Lot and His Daughters (Orazio Gentileschi, Los Angeles)

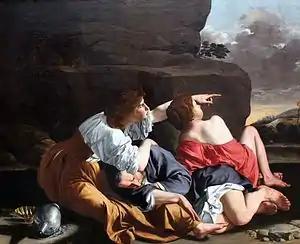
The Berlin version of "Lot and His Daughters", in which the colors of the sisters' garments are interchanged.

While the J. Paul Getty Museum houses one of the most important pieces of Gentileschi's career, there are at least seven painted versions and one engraving of this piece. One of the painted versions is held in the Gemäldegalerie, Berlin, while another is in the National Gallery of Canada in Ottawa. Another version is held in the Thyssen-Bornemisza Museum in Madrid; this has been confused with the Getty version, but was in fact painted by Gentileschi's assistants. A similar treatment of the same subject, also titled "Lot and His Daughters", is held in the Bilbao Fine Arts Museum in Spain.